Human

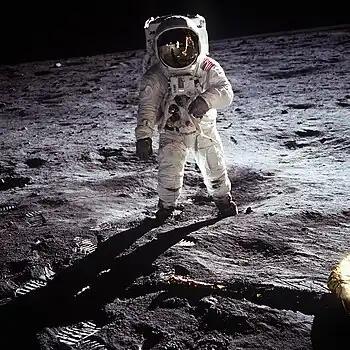
Buzz Aldrin on the surface of the Moon. This moment marked the first time humans set foot on another celestial body, symbolizing a major milestone in science, technology, and exploration.

The late modern period (1800–present) saw the Technological and Industrial Revolution bring such discoveries as imaging technology, major innovations in transport and energy development. Influenced by Enlightenment ideals, the Americas and Europe experienced a period of political revolutions known as the Age of Revolution. The Napoleonic Wars raged through Europe in the early 1800s, Spain lost most of its colonies in the New World, while Europeans continued expansion into Africawhere European control went from 10% to almost 90% in less than 50 yearsand Oceania. In the 19th century, the British Empire expanded to become the world's largest empire.